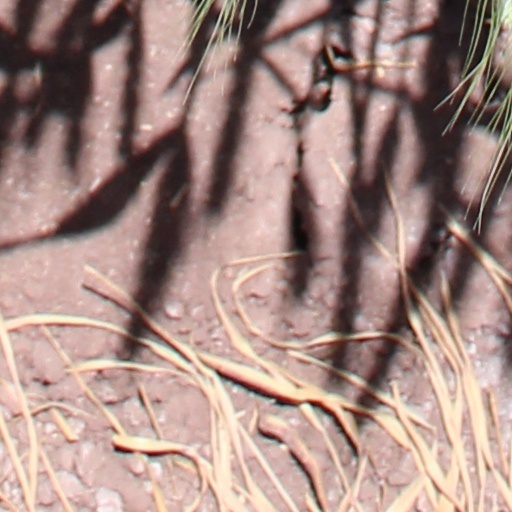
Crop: wheat